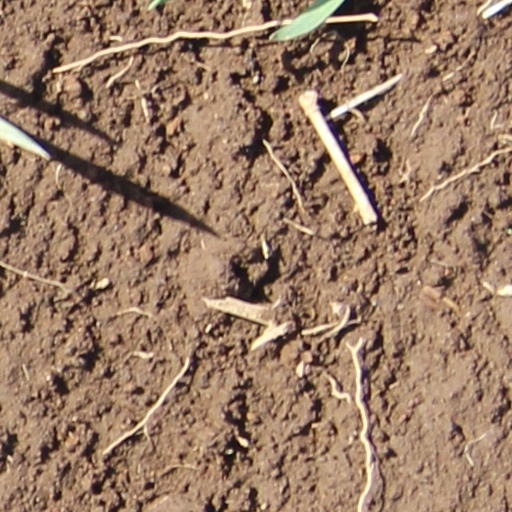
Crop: wheat